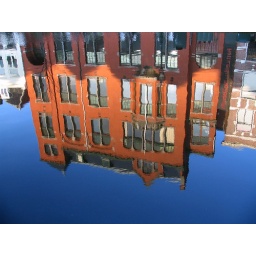
due to a great blue sky good reflections in the canals